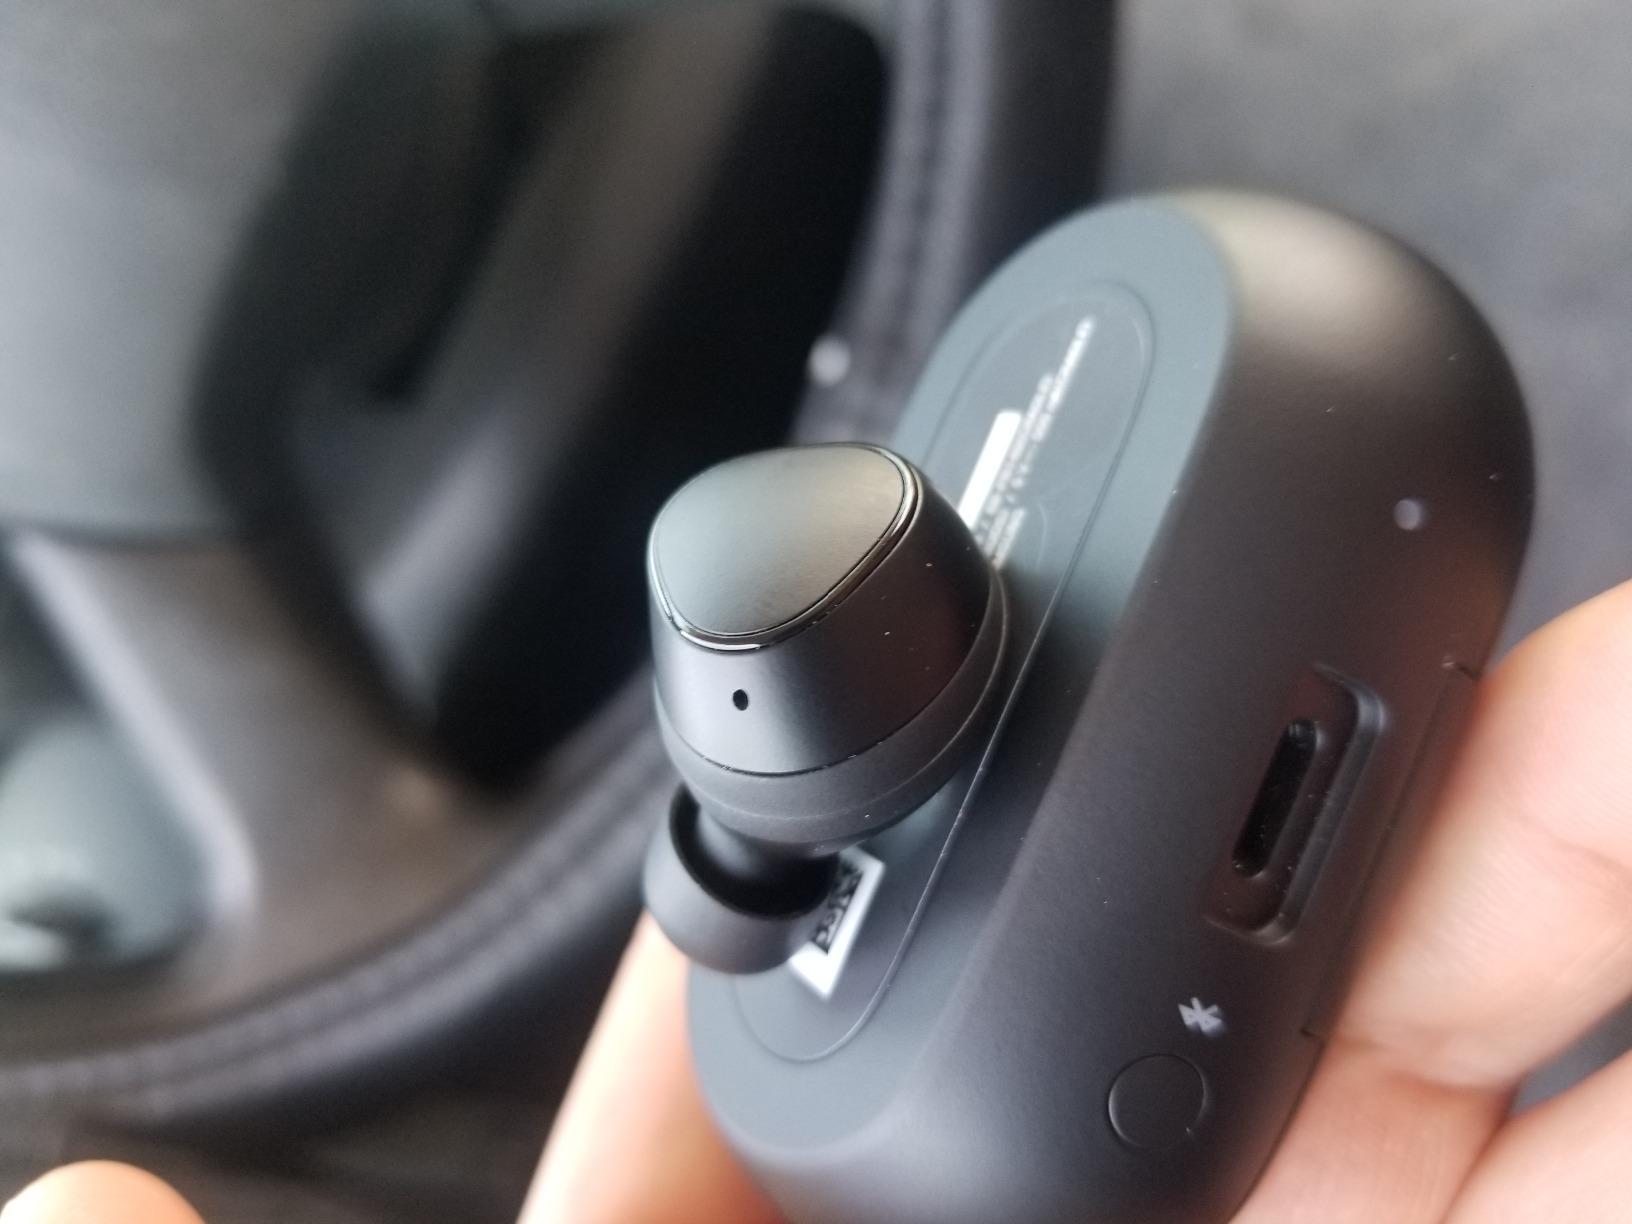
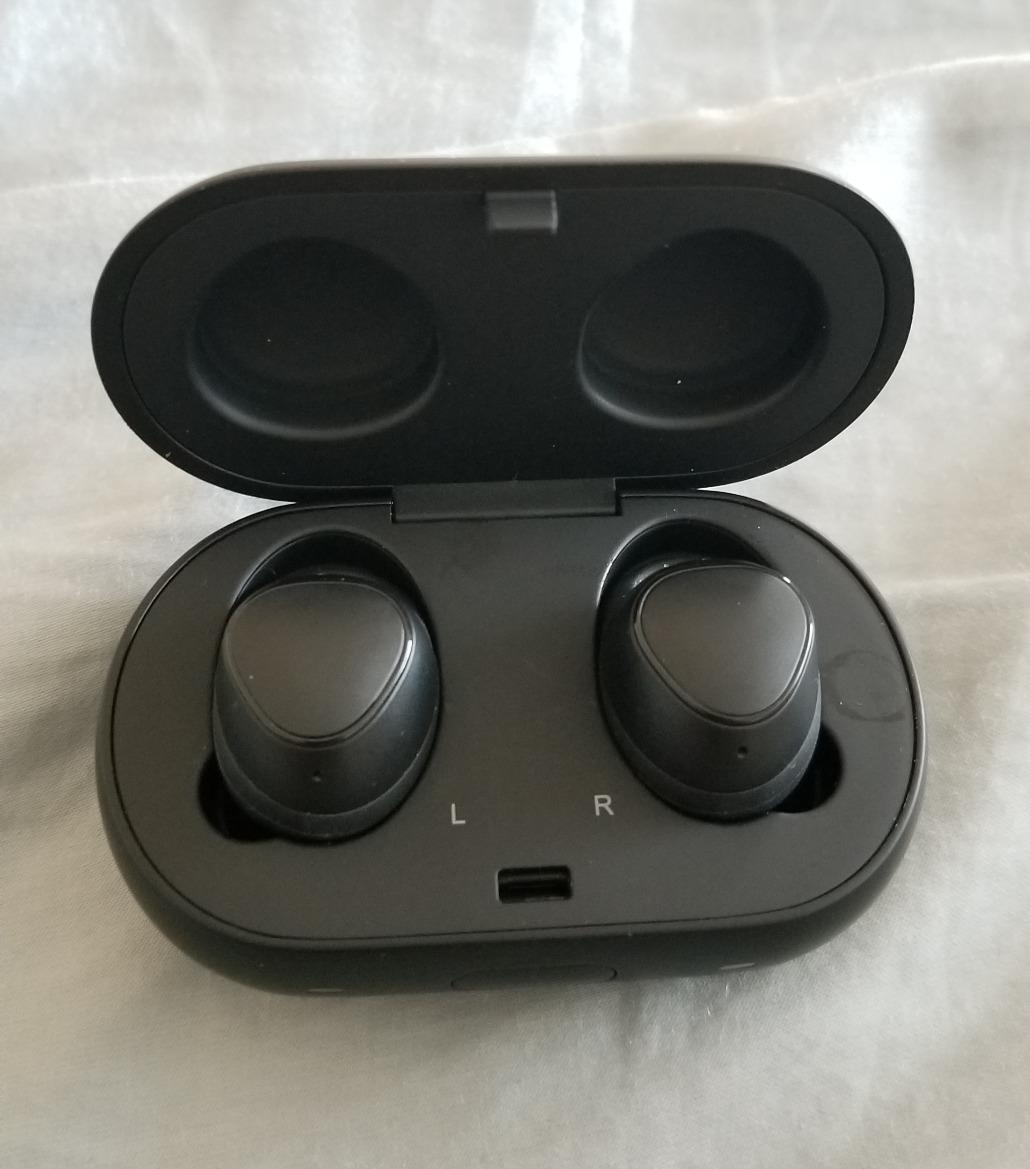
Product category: earbuds
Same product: yes